David Hughes (tenor)

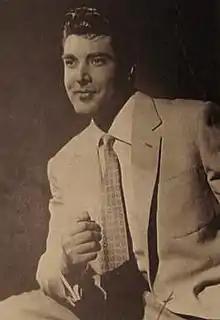
David Hughes (Geoffrey Paddison)

David Hughes (born Geoffrey Paddison; 11 October 1925 – 19 October 1972) was an English pop and opera singer.